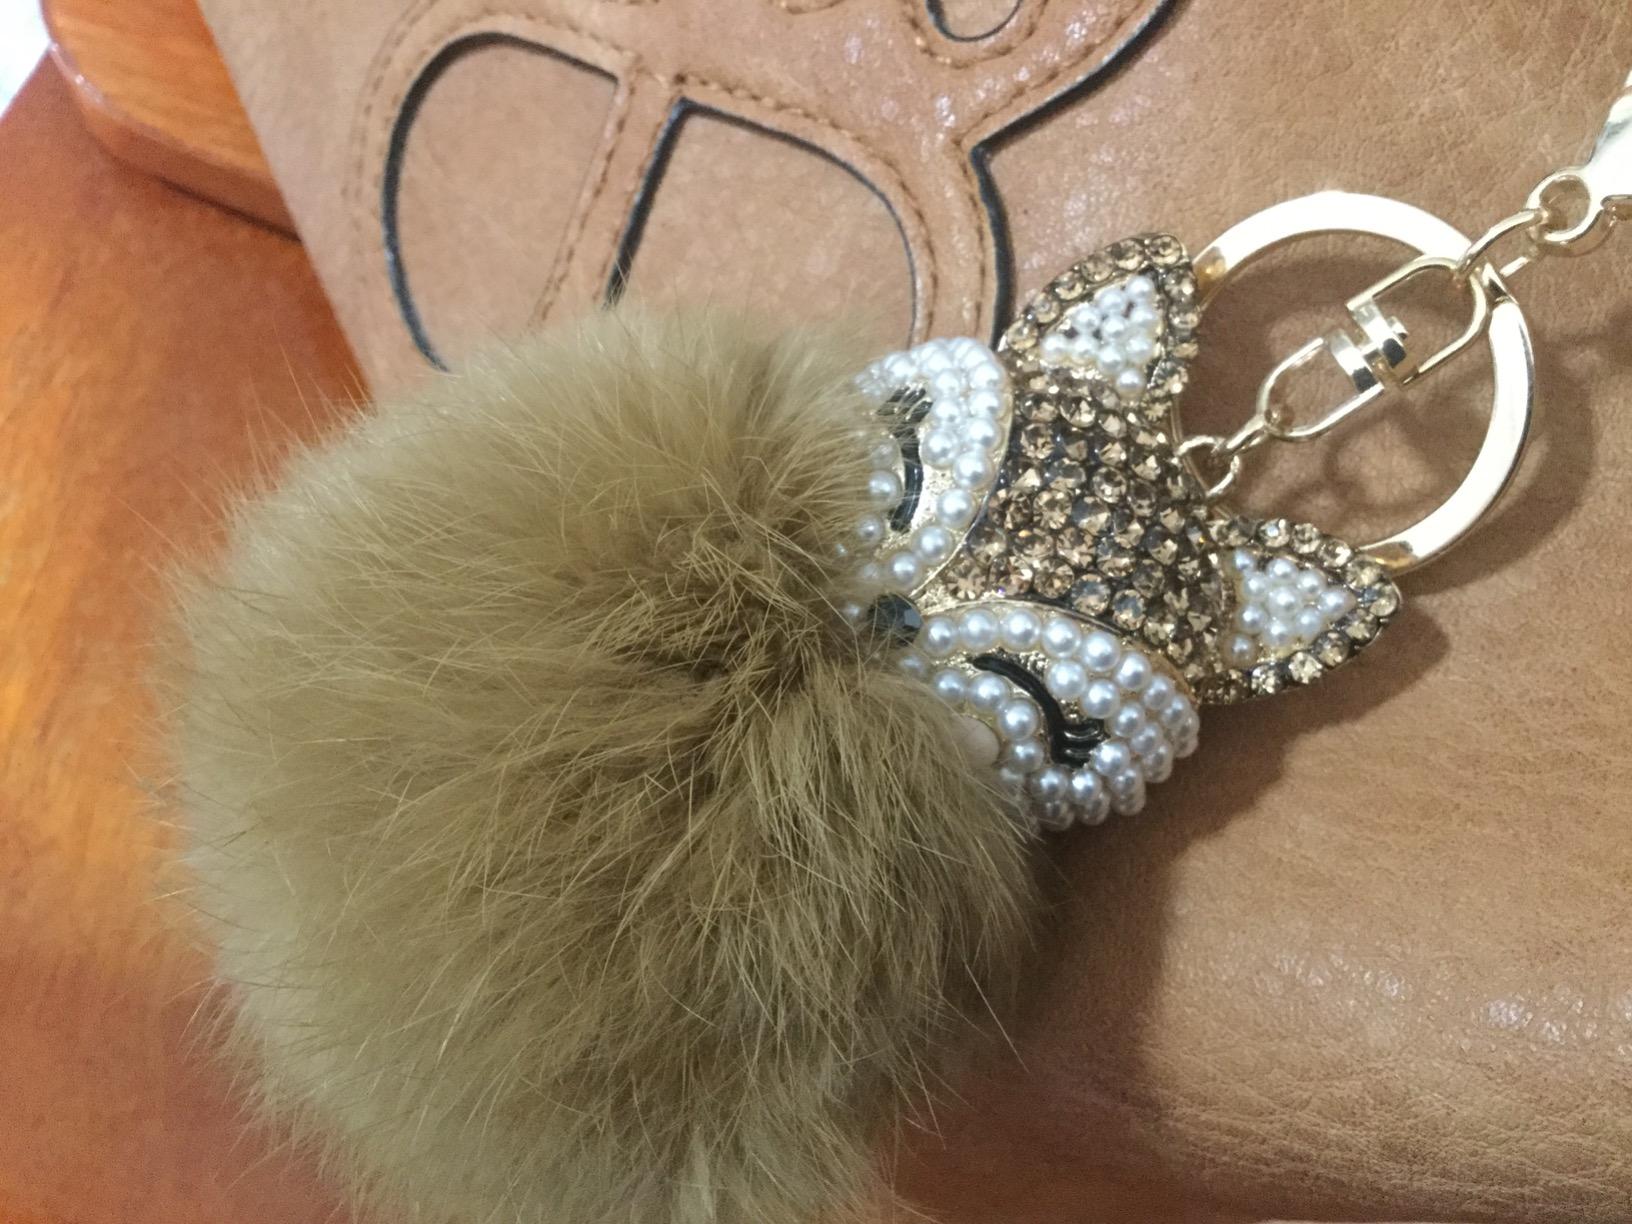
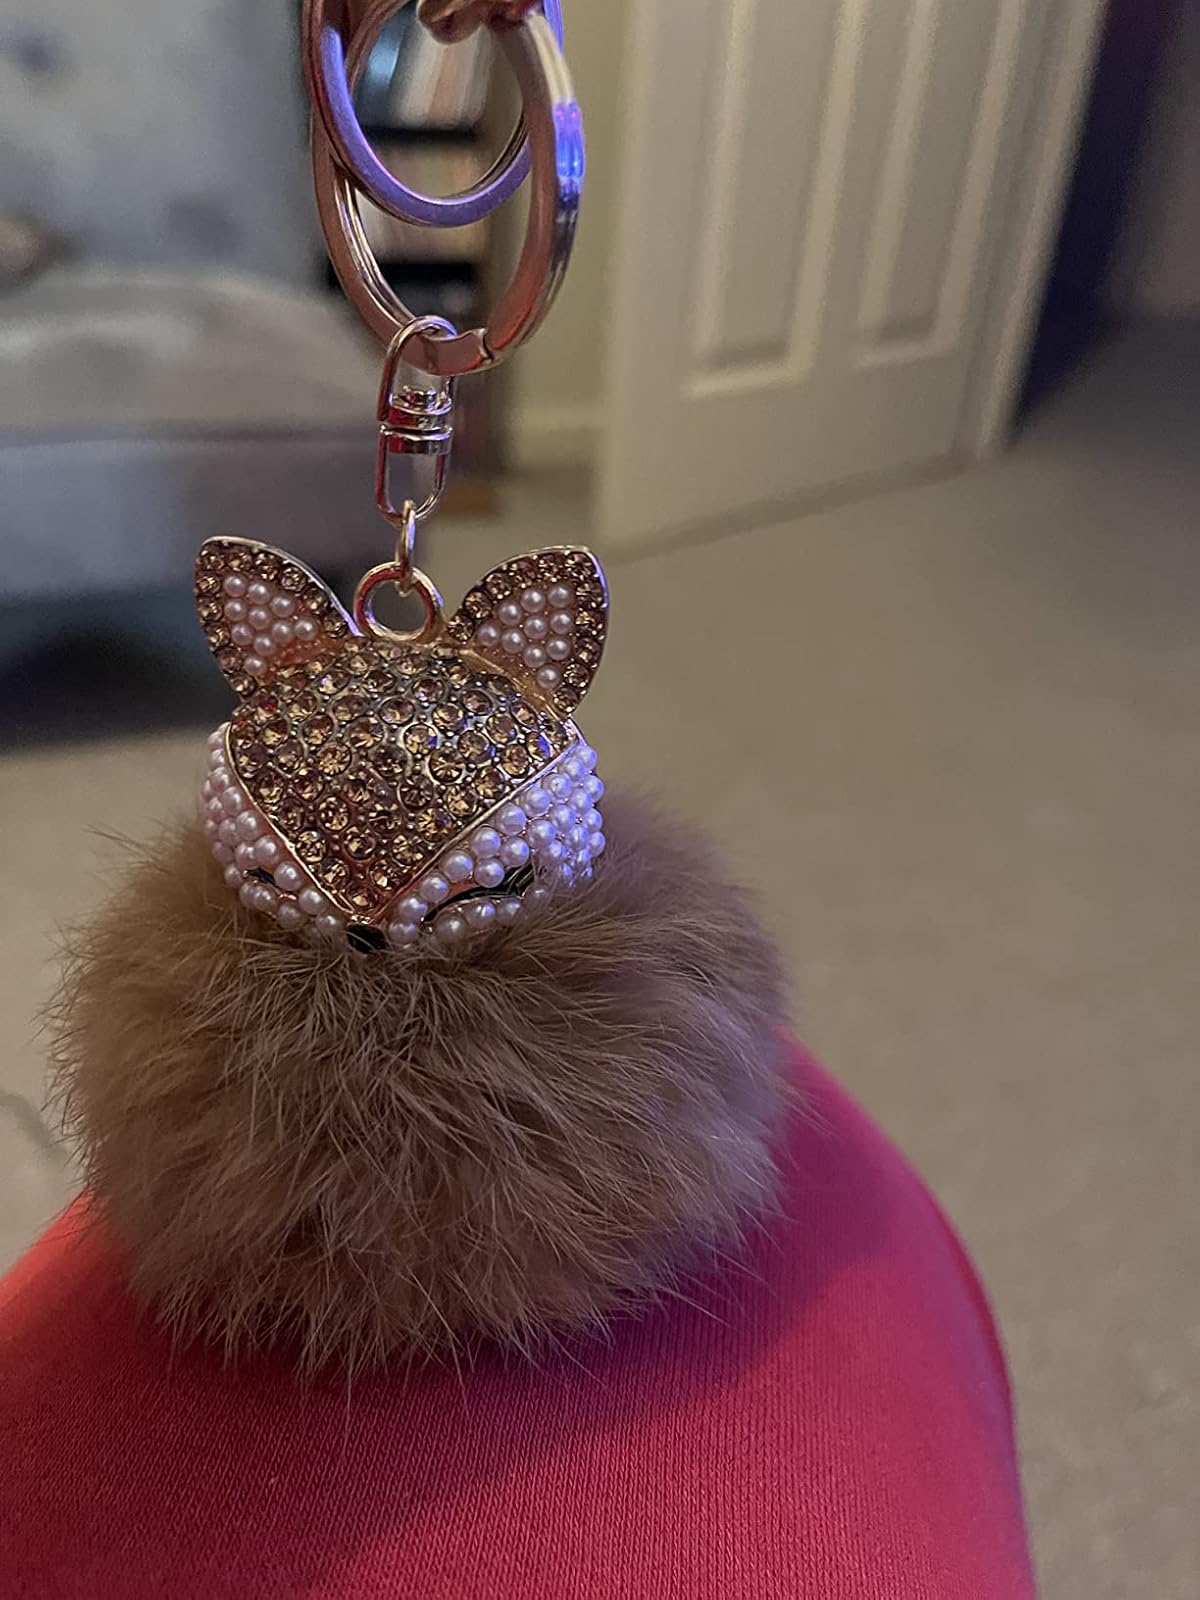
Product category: accessories_keychain
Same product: yes